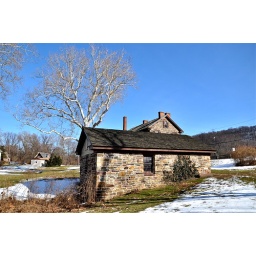
Ft. Hunter spring house with the tavern &amp;amp; 300 yr old Sycamore tree in back